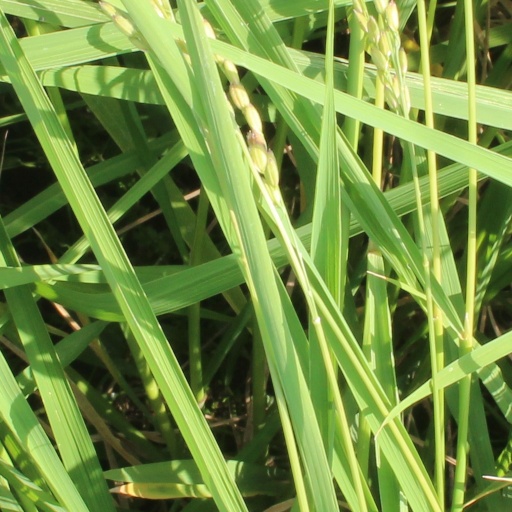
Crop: rice